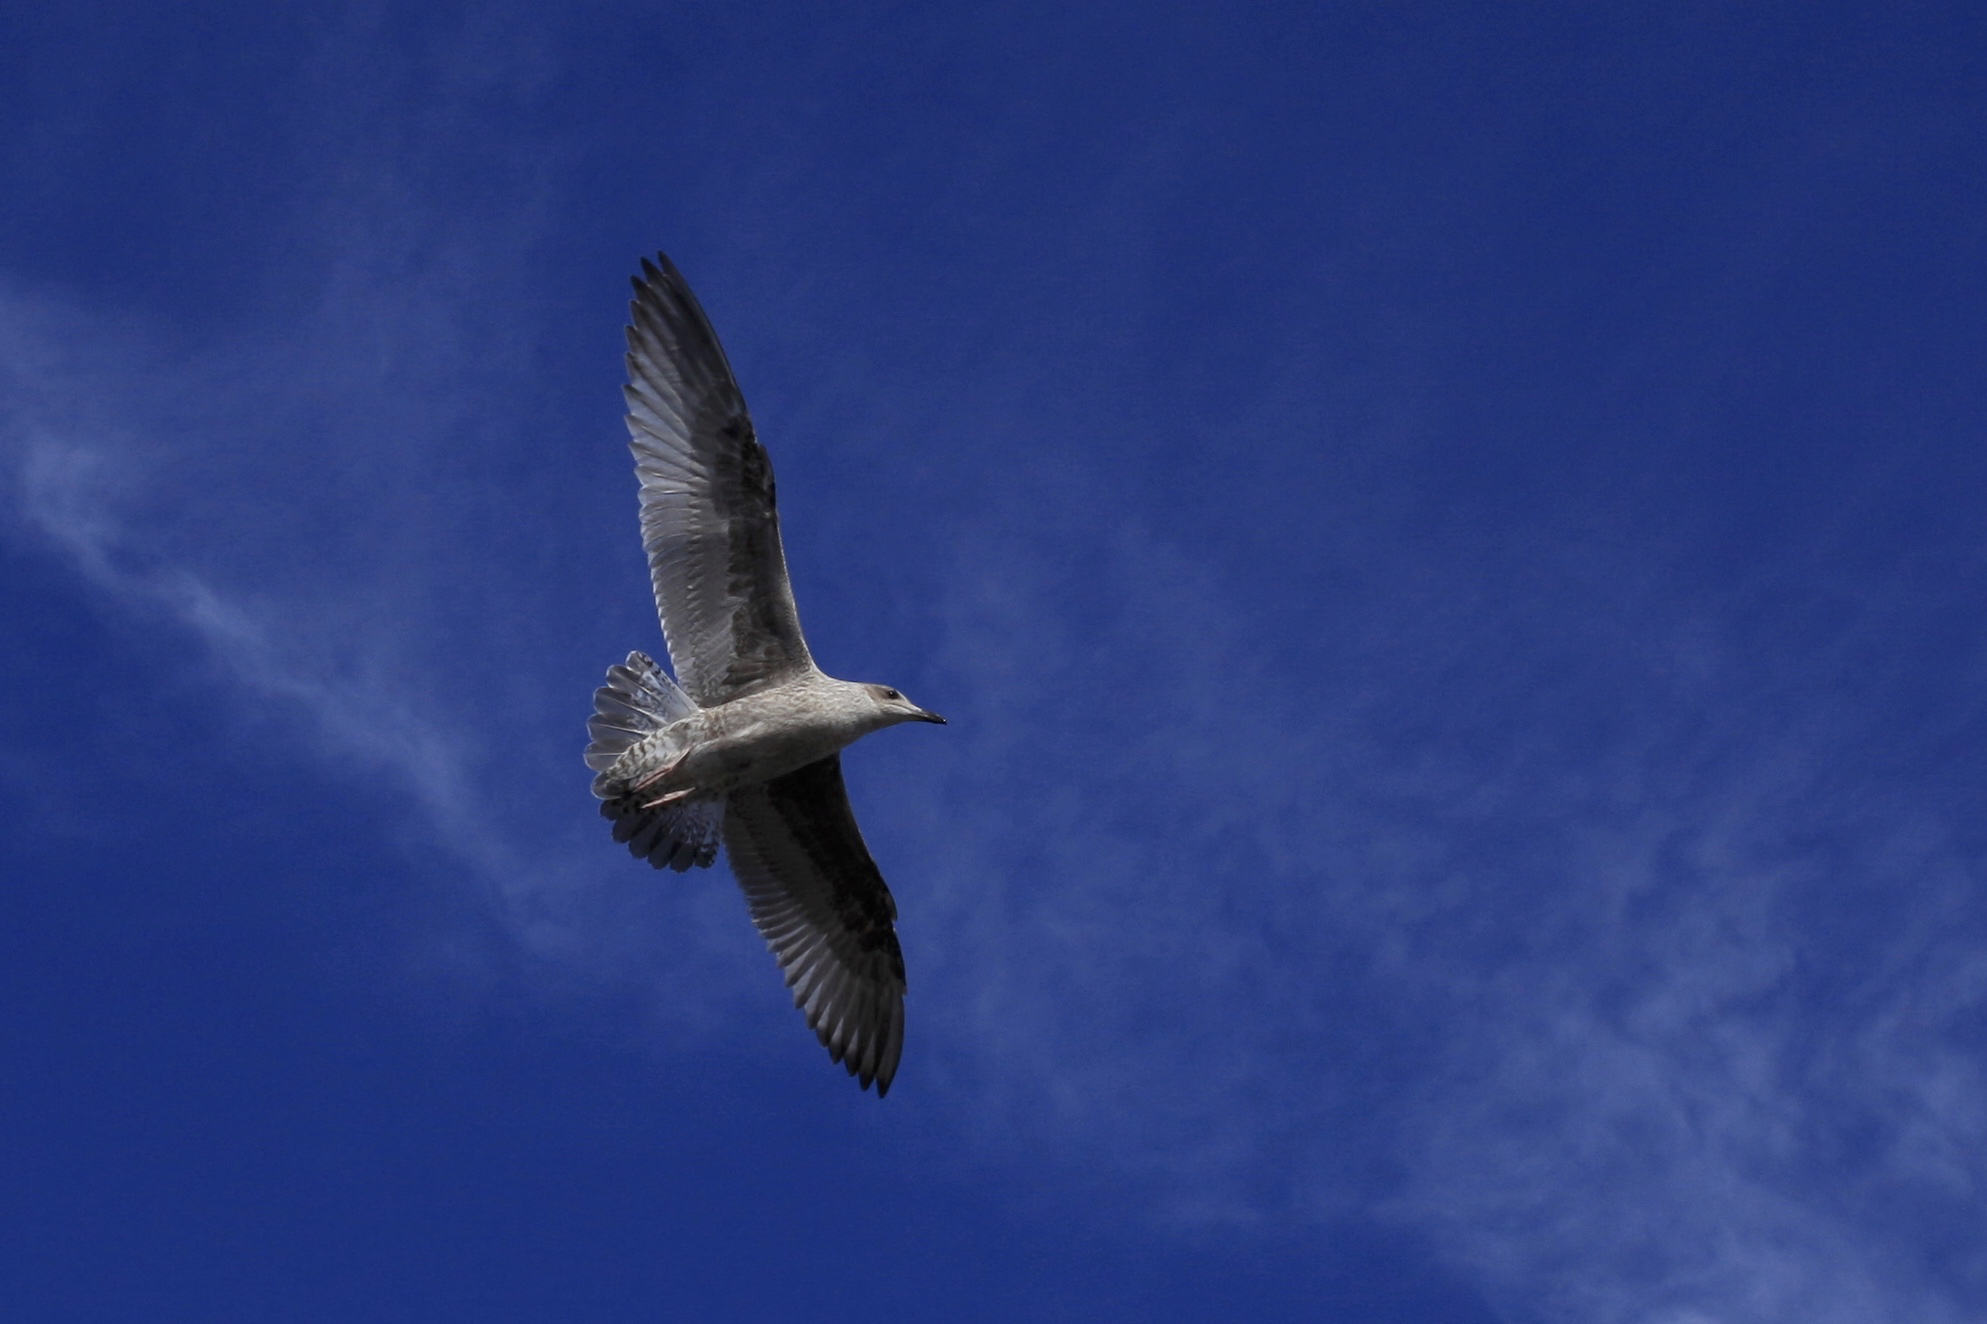
brittany, blue, seagull, sky, bird, fauna, beak, wildlife, daytime, flight, feather, seabird, wing, charadriiformes, gull, computer wallpaper